Cobh

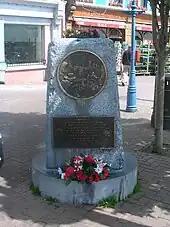
"Titanic" Memorial, Westbourne Place, Cobh

The village on the island was known in English as Ballyvoloon, overlooking "The Cove". In 1743, the Dublin Castle administration built a fort, later to become known as Cove Fort, to the east of the village. The settlement was first referred to as Cove village in 1750 by Smith the historian who said: "it was inhabited by seamen and revenue officials". The Cork directory of 1787 shows about thirty businesses in the town, including one butcher and one draper.